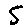
Label: 5